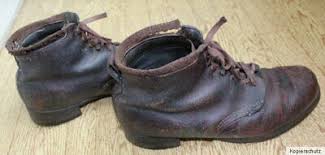
Waste category: shoes